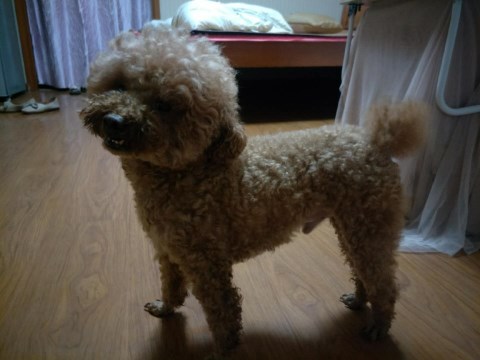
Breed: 2925-n000114-toy_poodle